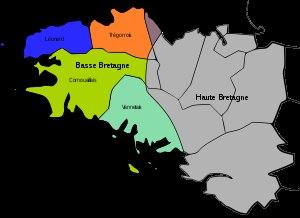
La frontière linguistique bretonne est la frontière linguistique entre la Bretagne de langue bretonne et la Bretagne de langue gallèse. L'existence de cette frontière linguistique a conduit à différencier la Basse-Bretagne bretonnante de la Haute-Bretagne romane.
Le breton, comme beaucoup de langues, connaît des variétés dialectales. Il y a une faible variation de vocabulaire, infime différence de morphologie. Les différences les plus importantes sont phonétiques.
Le breton est une langue celtique parlée par 207 000 personnes en Bretagne. Ses locuteurs sont des brittophones ou bretonnants.